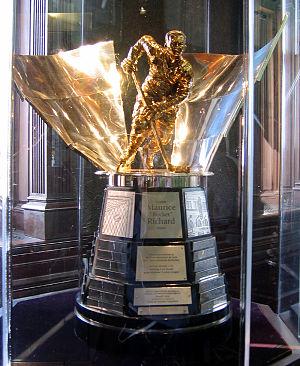
La Ligue nationale de hockey ou LNH est une association sportive professionnelle nord-américaine regroupant des franchises de hockey sur glace du Canada et des États-Unis. Le niveau de jeu de cette ligue est considéré comme un des meilleurs au monde. Les joueurs qui la composent ont longtemps été en grande majorité d'origine canadienne puis nord-américaine. Au fur et à mesure, de nouvelles nationalités de joueurs se sont ajoutées à la liste et, même si les Canadiens restent les plus nombreux, plusieurs pays sont désormais représentés.
Le trophée Maurice Richard — en anglais : Maurice « Rocket » Richard Trophy — est le nom d'un trophée de hockey sur glace, qui est par ailleurs un don du club des Canadiens de Montréal à la Ligue nationale de hockey en 1999. Il récompense le joueur ayant marqué le plus de buts lors de chaque saison régulière de LNH.
La saison 1998-1999 est la 82ᵉ saison de la Ligue nationale de hockey. Les Predators de Nashville intègrent la ligue où chacune des 27 équipes joue 82 matchs.
Les Canadiens de Montréal sont une franchise de hockey sur glace professionnel située à Montréal dans la province de Québec au Canada. L’équipe est membre de la Division Atlantique de l’Association de l’Est dans la Ligue nationale de hockey. Bien que le nom le plus utilisé pour désigner cette équipe soit les « Canadiens de Montréal », son nom officiel est le Club de hockey Canadien, inc.